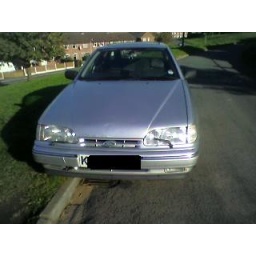
this was my silver bullet fastest granada manual car around here